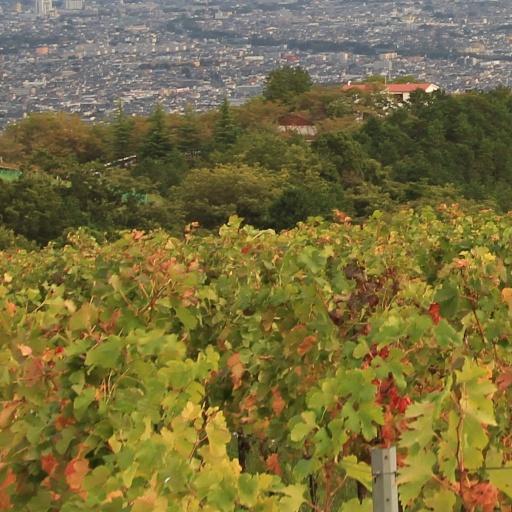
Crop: grape